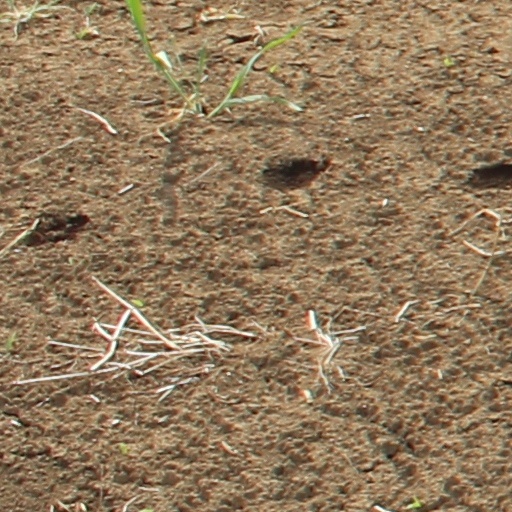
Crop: wheat